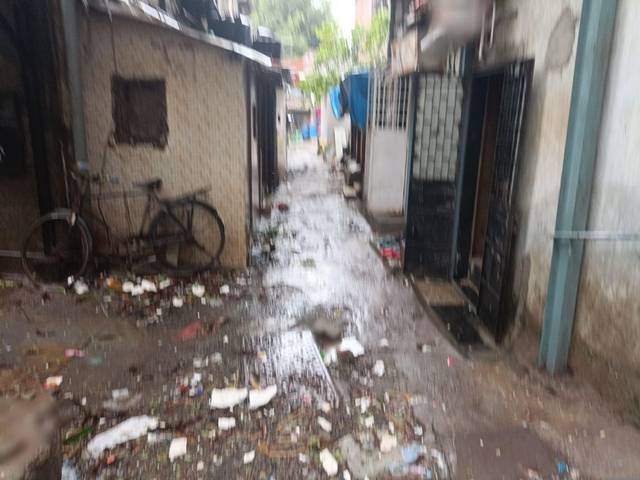
Region: India
Coordinates: 19.087, 72.843